2020 Moscow Victory Day Parade

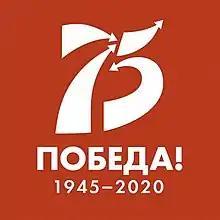
Emblem of the 75th anniversary Victory Day Parade

The 2020 Moscow Victory Day Parade was a military parade that took place in Moscow's Red Square on 24 June 2020 to commemorate the 75th Diamond Jubilee of both the capitulation of Nazi Germany in the Second World War in 1945 and the historic Moscow Victory Parade of 1945.